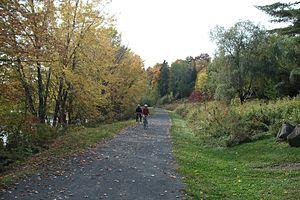
Sentier le long de la rivière Nashwaak (Fredericton, NB)
Fredericton, aussi orthographié Frédéricton est la capitale de la province du Nouveau-Brunswick au Canada. La ville est située sur les deux rives du fleuve Saint-Jean. La ville compte 56 224 habitants en 2011. Ses habitants sont les Frédérictonnais.
La Nashwaak est une rivière du Nouveau-Brunswick. La rivière prend sa source au lac Naswaak, au sud de Juniper et se jette en rive gauche du fleuve Saint-Jean à Fredericton. Les communautés le long de son cours sont, d'amont en aval, Stanley, Nashwaak Bridge, Taymouth, Durham Bridge, Nashwaak Village, Penniac et Fredericton.